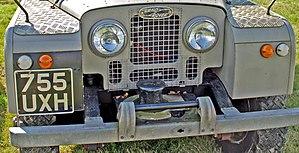
Cabestan monté sur Land Rover Series I 107
Les Land Rover Series I, II, et III sont des véhicules tout-terrain fabriqués à partir de 1948 par le constructeur automobile britannique Land Rover, inspirés de la Jeep Willys américaine. En 1992, Land Rover a affirmé que 70 % de tous les véhicules qu'ils avaient construits étaient encore en usage.